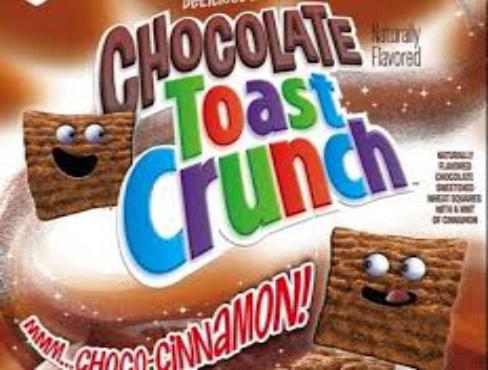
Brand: Chocolate Toast Crunch
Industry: Food